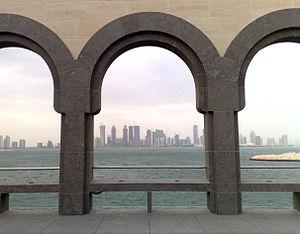
L'économie du Moyen-Orient est aussi diversifiée que le sont les pays qui le composent. Si la production et l'exportation d'hydrocarbures et de matières premières constitue toujours largement la première source de richesse du Moyen-Orient et notamment pour les pays de la péninsule Arabique, l'Irak et le Koweït, d'autres pays tels Israël, le Liban, la Jordanie, la Turquie ou Chypre ou certains émirats ont tourné leur économie vers d'autres activités telles que le tourisme, le commerce, l'agriculture ou les hautes technologies. D'autre part, phénomène plus récent, les pétrodollars sont réinvestis via des fonds privés et publics arabes dans la finance et l'économie internationale.